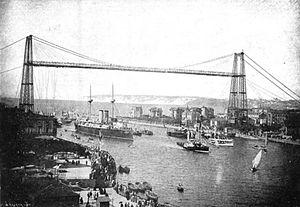
María Rosa Urraca Pasteur est une femme politique et propagandiste carliste. Elle est surtout connue comme une oratrice passionnante, l'une des meilleures oratrices de la Seconde République espagnole. Elle est également reconnue en tant que chef de Delegación Nacional de Frentes y Hospitales, l'organisation nationaliste en temps de guerre.